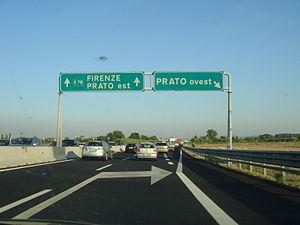
Autoroute E76 en Italie entre Pise et Florence
La route européenne 76 est une route reliant Migliarino Pisano, près de Pise, à Florence.
L'autoroute italienne A11, située intégralement sur le territoire de la région de Toscane, autoroute dite de Florence à la mer, est historiquement la seconde autoroute italienne construite sous le régime fasciste après l'Autoroute des Lacs entre 1928 et 1932.